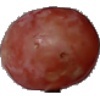
Label: Grape Pink 1